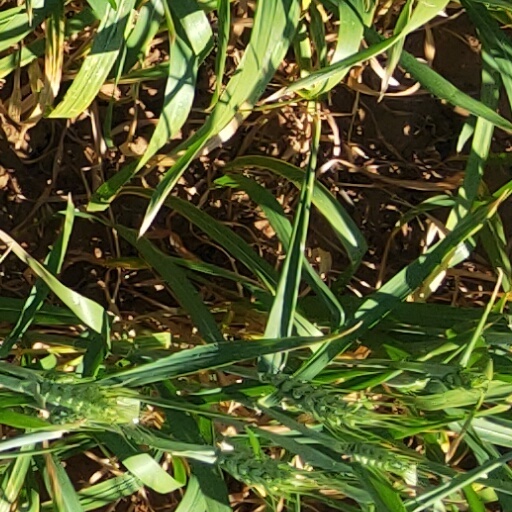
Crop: wheat